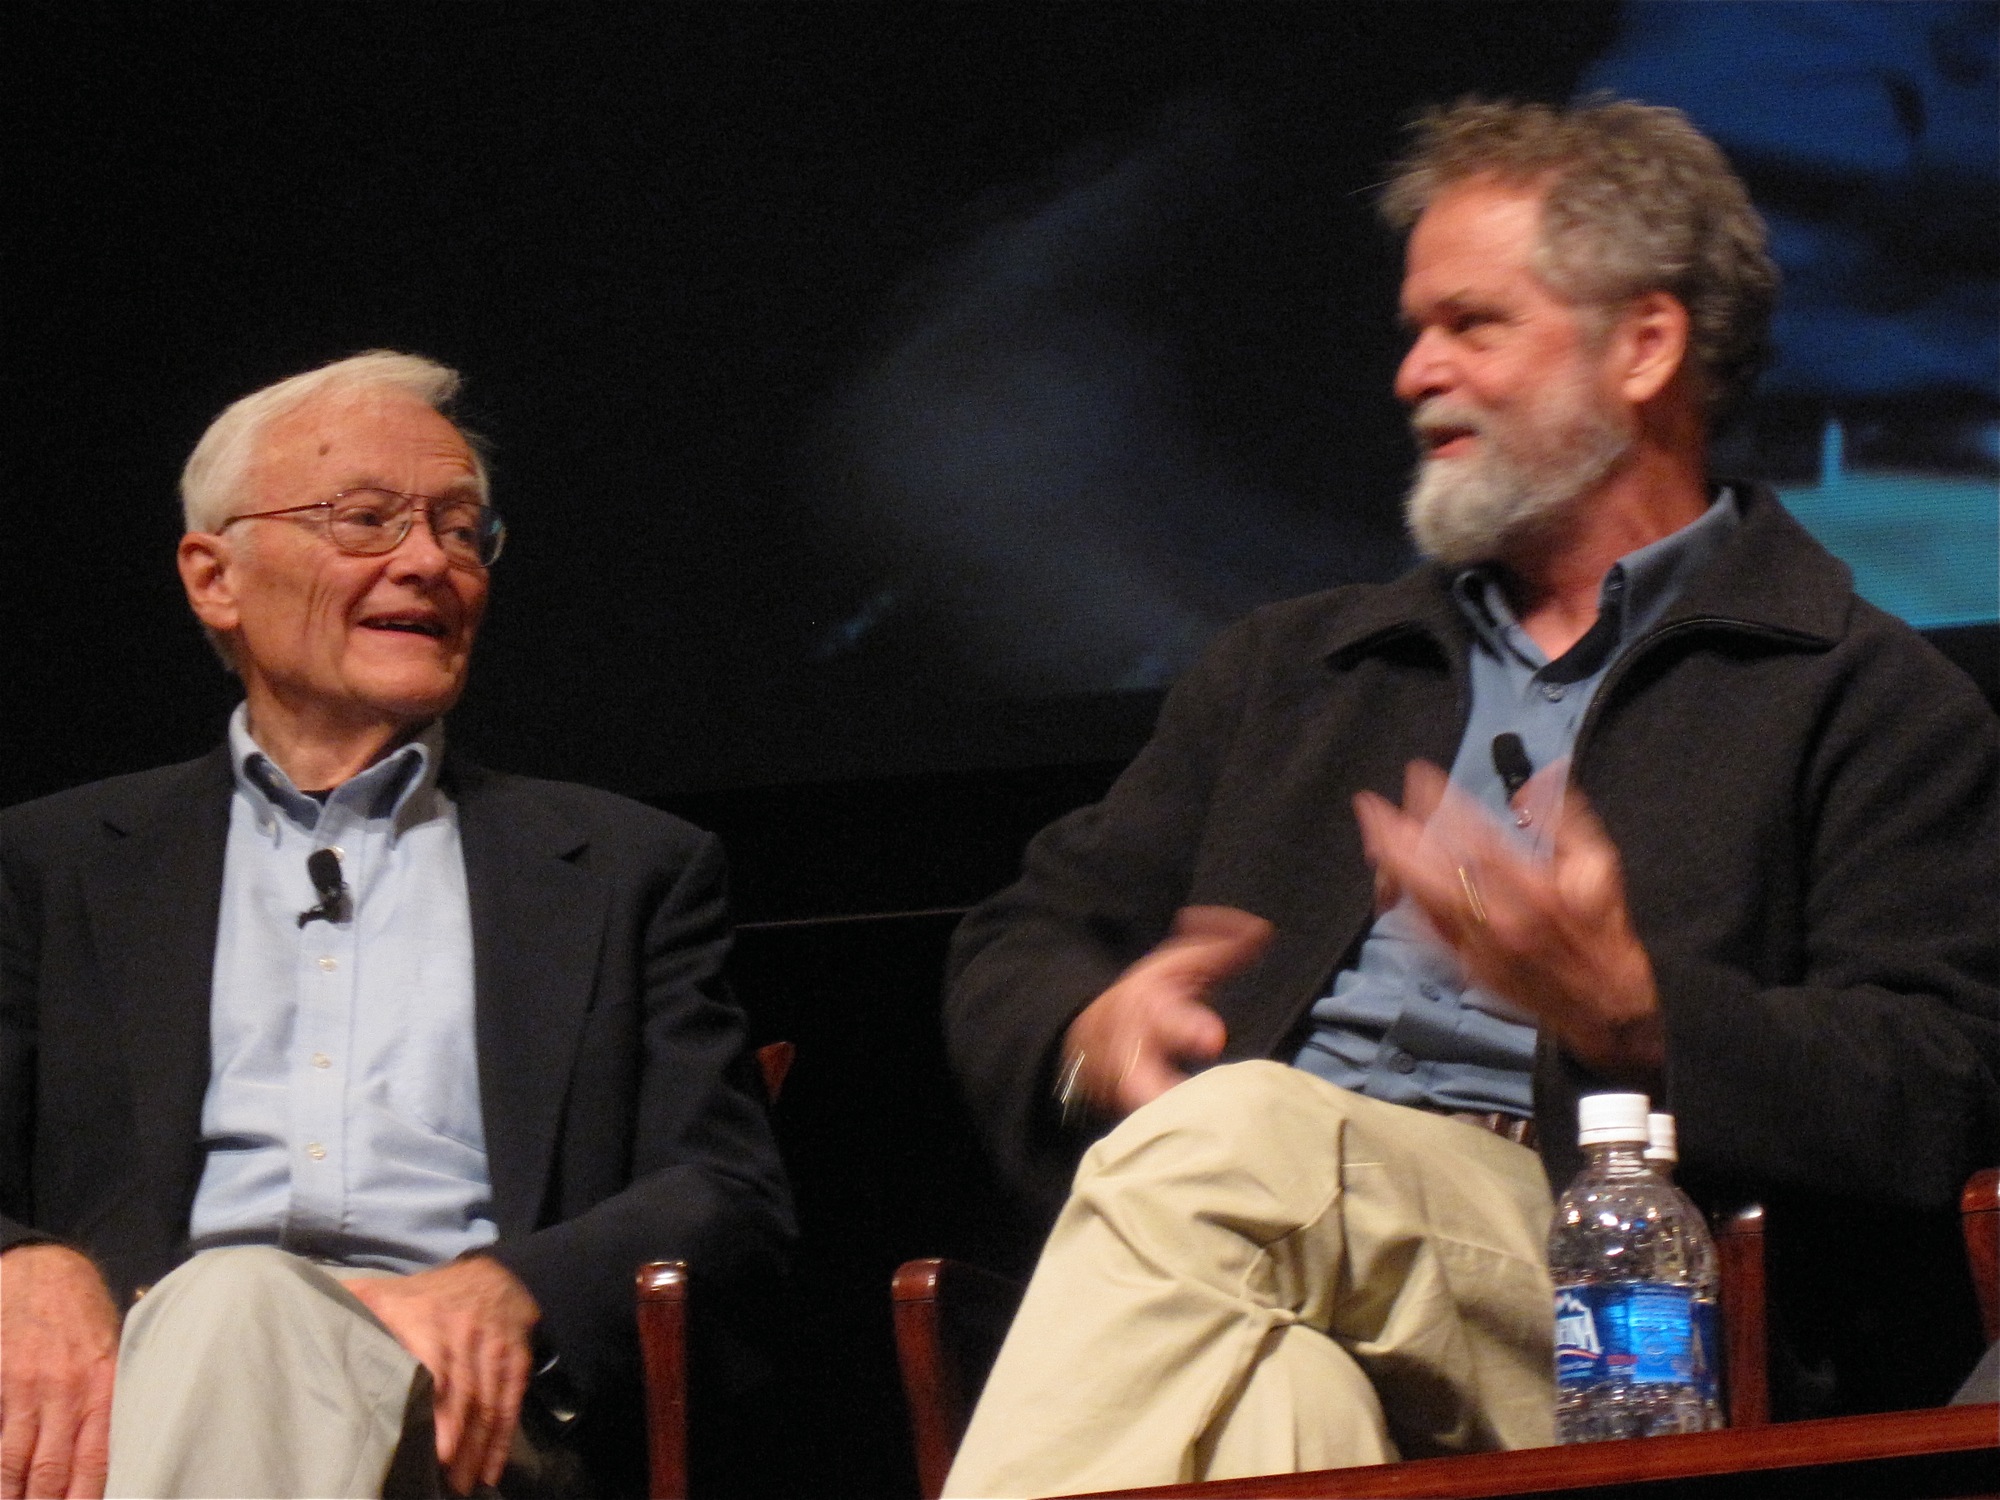
audience, speech, pftf, emgelbart